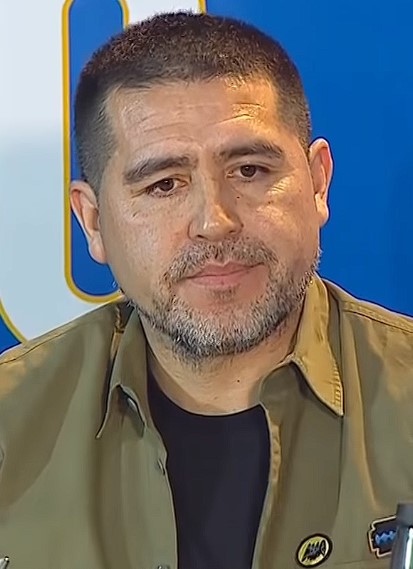
ฮวน โรมัน ริเกลเม

| name = ฮวน โรมัน ริเกลเม
| image = Juan Román Riquelme - 2019.jpg
| caption = ริเกลเมในปี 2019
| fullname = ฮวน โรมัน ริเกลเม
| birth_place = ซาน เฟร์นันโด, อาร์เจนตินา
| position = กองกลางตัวรุก#กองกลางตัวรุก|กองกลางตัวรุก
| currentclub = กลุบอัตเลติโกโบกายูนิออร์ส (ประธานสโมสร)
ฮวน โรมัน ริเกลเม (, เกิด 24 มิถุนายน 1978) เป็นอดีตนักฟุตบอลอาชีพชาวอาร์เจนตินาและปัจจุบันเป็นประธานสโมสรกลุบอัตเลติโกโบกายูนิออร์ส สโมสรที่เขาใช้เวลาส่วนใหญ่ในการเล่นอาชีพ Autoridades on Boca Juniors website, 9 January 2020 เขาได้รับการยกย่องจากนักข่าว ผู้เล่น และโค้ชหลายคนว่าเป็นหนึ่งในเพลย์เมกเกอร์ที่ยิ่งใหญ่ที่สุดตลอดกาล
ริเกลเมเล่นในตำแหน่งกองกลาง#กองกลางตัวสร้างสรรค์เกม|กองกลางตั้งแต่ปี 1996 จนถึงปี 2015 โดยเริ่มต้นอาชีพค้าแข้งกับกลุบอัตเลติโกโบกายูนิออร์ส ซึ่งเขาคว้าแชมป์ไปได้ 11 รายการรวมถึงแชมป์ปริเมราดิบิซิออนเดอาร์เฆนตินา 5 สมัย แชมป์โกปาลิเบร์ตาโดเรส 3 สมัย และแชมป์อินเตอร์คอนติเนนตัล คัพ 1 สมัย ในปี 2002 เขาย้ายไปเล่นให้กับสโมสรฟุตบอลบาร์เซโลนาของสเปน แต่ช่วงเวลาของเขากับสโมสรนั้นสั้นมากเนื่องจากความสัมพันธ์ที่ไม่ค่อยดีกับลูวี ฟัน คาล ซึ่งเป็นหัวหน้าโค้ชในขณะนั้น ต่อมา ริเกลเมถูกยืมตัวไปเล่นให้กับสโมสรฟุตบอลบิยาร์เรอัล|บิยาร์เรอัล สโมสรคู่แข่งในลาลิกา และสโมสรก็ได้ซื้อตัวเขาไปร่วมทีมแบบถาวรในเวลาต่อมา ริเกลเมได้สร้างผลงานที่โดดเด่นให้กับบิยาร์เรอัล โดยพาทีมคว้าอันดับ 3 ในลาลิกา ฤดูกาล 2004–2005 และพาทีมเข้าสู่รอบรองชนะเลิศยูฟ่าแชมเปียนส์ลีก ฤดูกาล 2005–06|ยูฟ่าแชมเปียนส์ลีกในฤดูกาลถัดมา ซึ่งเป็นครั้งแรกในประวัติศาสตร์ของสโมสร
ริเกลเมย้ายกลับมาที่โบคา จูเนียร์สในปี 2007 ด้วยสัญญายืมตัว ซึ่งเขาคว้าแชมป์โกปาลิเบร์ตาโดเรสได้อีกครั้ง และจบฤดูกาลด้วยการเป็นดาวซัลโวและผู้เล่นทรงคุณค่าของการแข่งขัน
== อ้างอิง ==
หมวดหมู่:บุคคลที่เกิดในปี พ.ศ. 2521
หมวดหมู่:บุคคลที่ยังมีชีวิตอยู่
หมวดหมู่:นักฟุตบอลชายชาวอาร์เจนตินา
หมวดหมู่:นักฟุตบอลชายทีมชาติอาร์เจนตินา
หมวดหมู่:กองกลางฟุตบอลชาย
หมวดหมู่:ผู้เล่นกลุบอัตเลติโกโบกายูนิออร์ส
หมวดหมู่:ผู้เล่นสโมสรฟุตบอลบาร์เซโลนา
หมวดหมู่:ผู้เล่นสโมสรฟุตบอลบิยาร์เรอัล
หมวดหมู่:ผู้เล่นในปริเมราดิบิซิออนเดอาร์เฆนตินา
หมวดหมู่:ผู้เล่นในลาลิกา